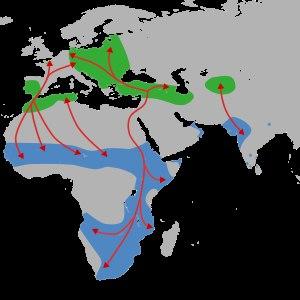
La Cigogne blanche est une grande espèce d'oiseaux échassiers de la famille des Ciconiidés. Son plumage est principalement blanc, avec du noir sur les ailes. Les adultes ont de longues pattes rouges et un bec rouge long et droit, et mesurent en moyenne 100 à 115 cm du bout du bec au bout de la queue, avec une envergure comprise entre 155 et 215 cm. Son espérance de vie est de 20 à 30 ans.